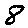
Label: 8